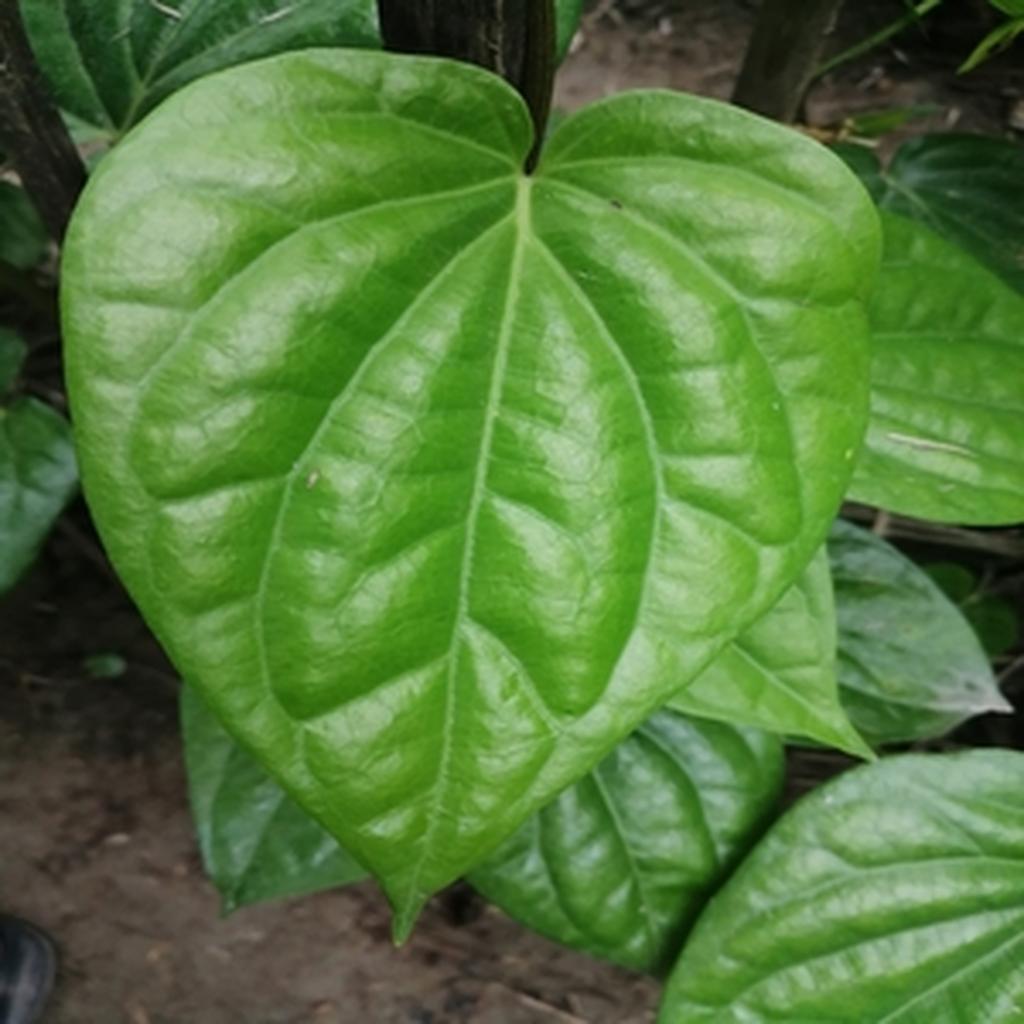
Label: Healthy_Leaf